Baikal-Lena Nature Reserve

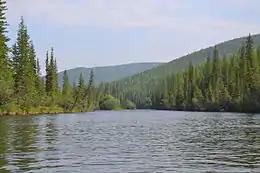
Lena River in Baikal-Lena Zapovednik

Baikal-Lena Reserve is located in the "East Siberian taiga" ecoregion. Between the Yenisei River and Lena River. Its northern border reaches the Arctic Circle, and its southern border reaches 52°N latitude. The dominant vegetation is light coniferous taiga with larch (Larix gmelinii forming the canopy in areas with low snow cover. This ecoregion is rich in minerals.